Indigenous peoples of the Philippines

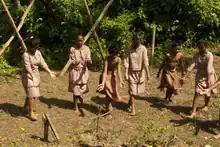
Mangyan people acting out in dance a farming lore

Upland and lowland indigenous groups are concentrated on western Visayas, although there are several upland groups such as the Mangyan living in Mindoro.